Orbifold

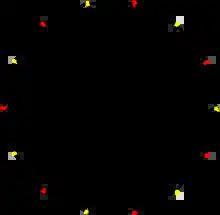
The bipartite Heawood graph

In the mathematical disciplines of topology and geometry, an orbifold (for "orbit-manifold") is a generalization of a manifold. Roughly speaking, an orbifold is a topological space that is locally a finite group quotient of a Euclidean space.